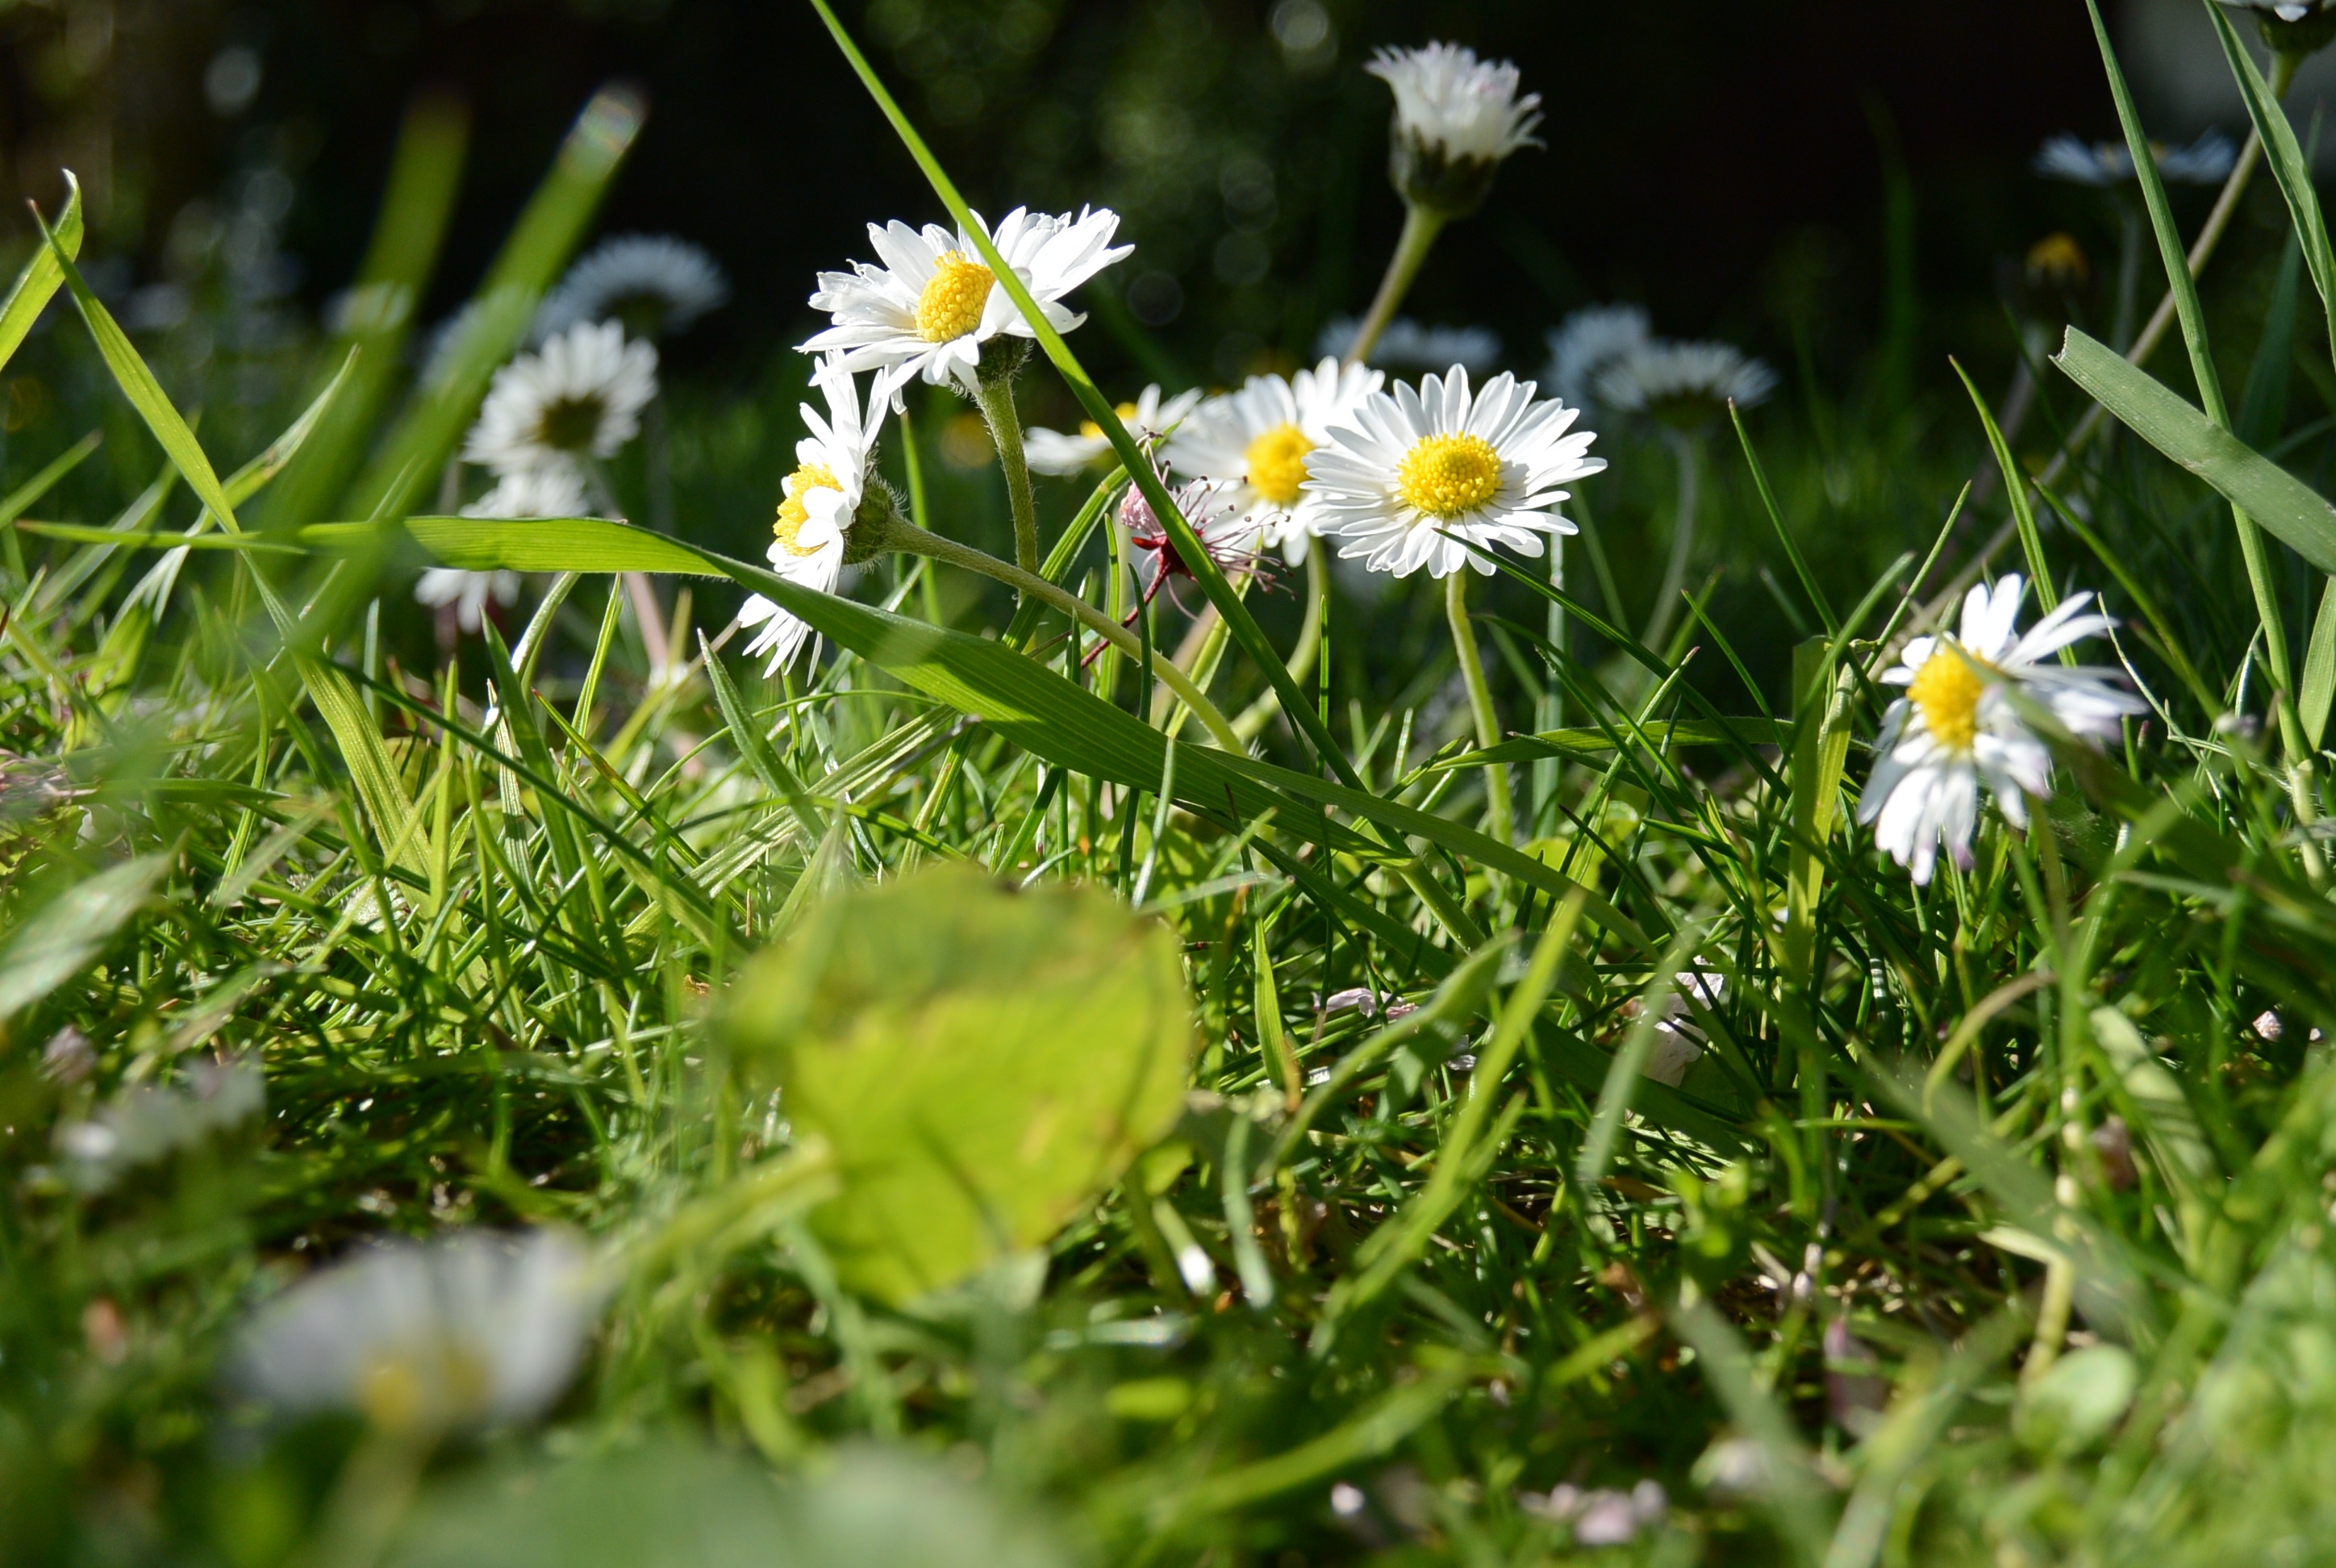
nature, grass, blossom, plant, field, lawn, meadow, dandelion, prairie, sunlight, flower, daisy, herb, botany, garden, close, flora, wildflower, flowers, macro photography, flowering plant, daisy family, spring meadow, oxeye daisy, grass family, land plant, chamaemelum nobile